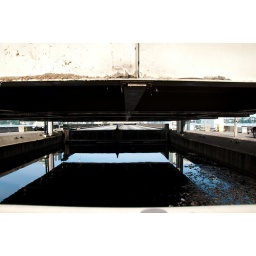
looking under the bridge deck. the section straight ahead at water level is sliding towards the camera.